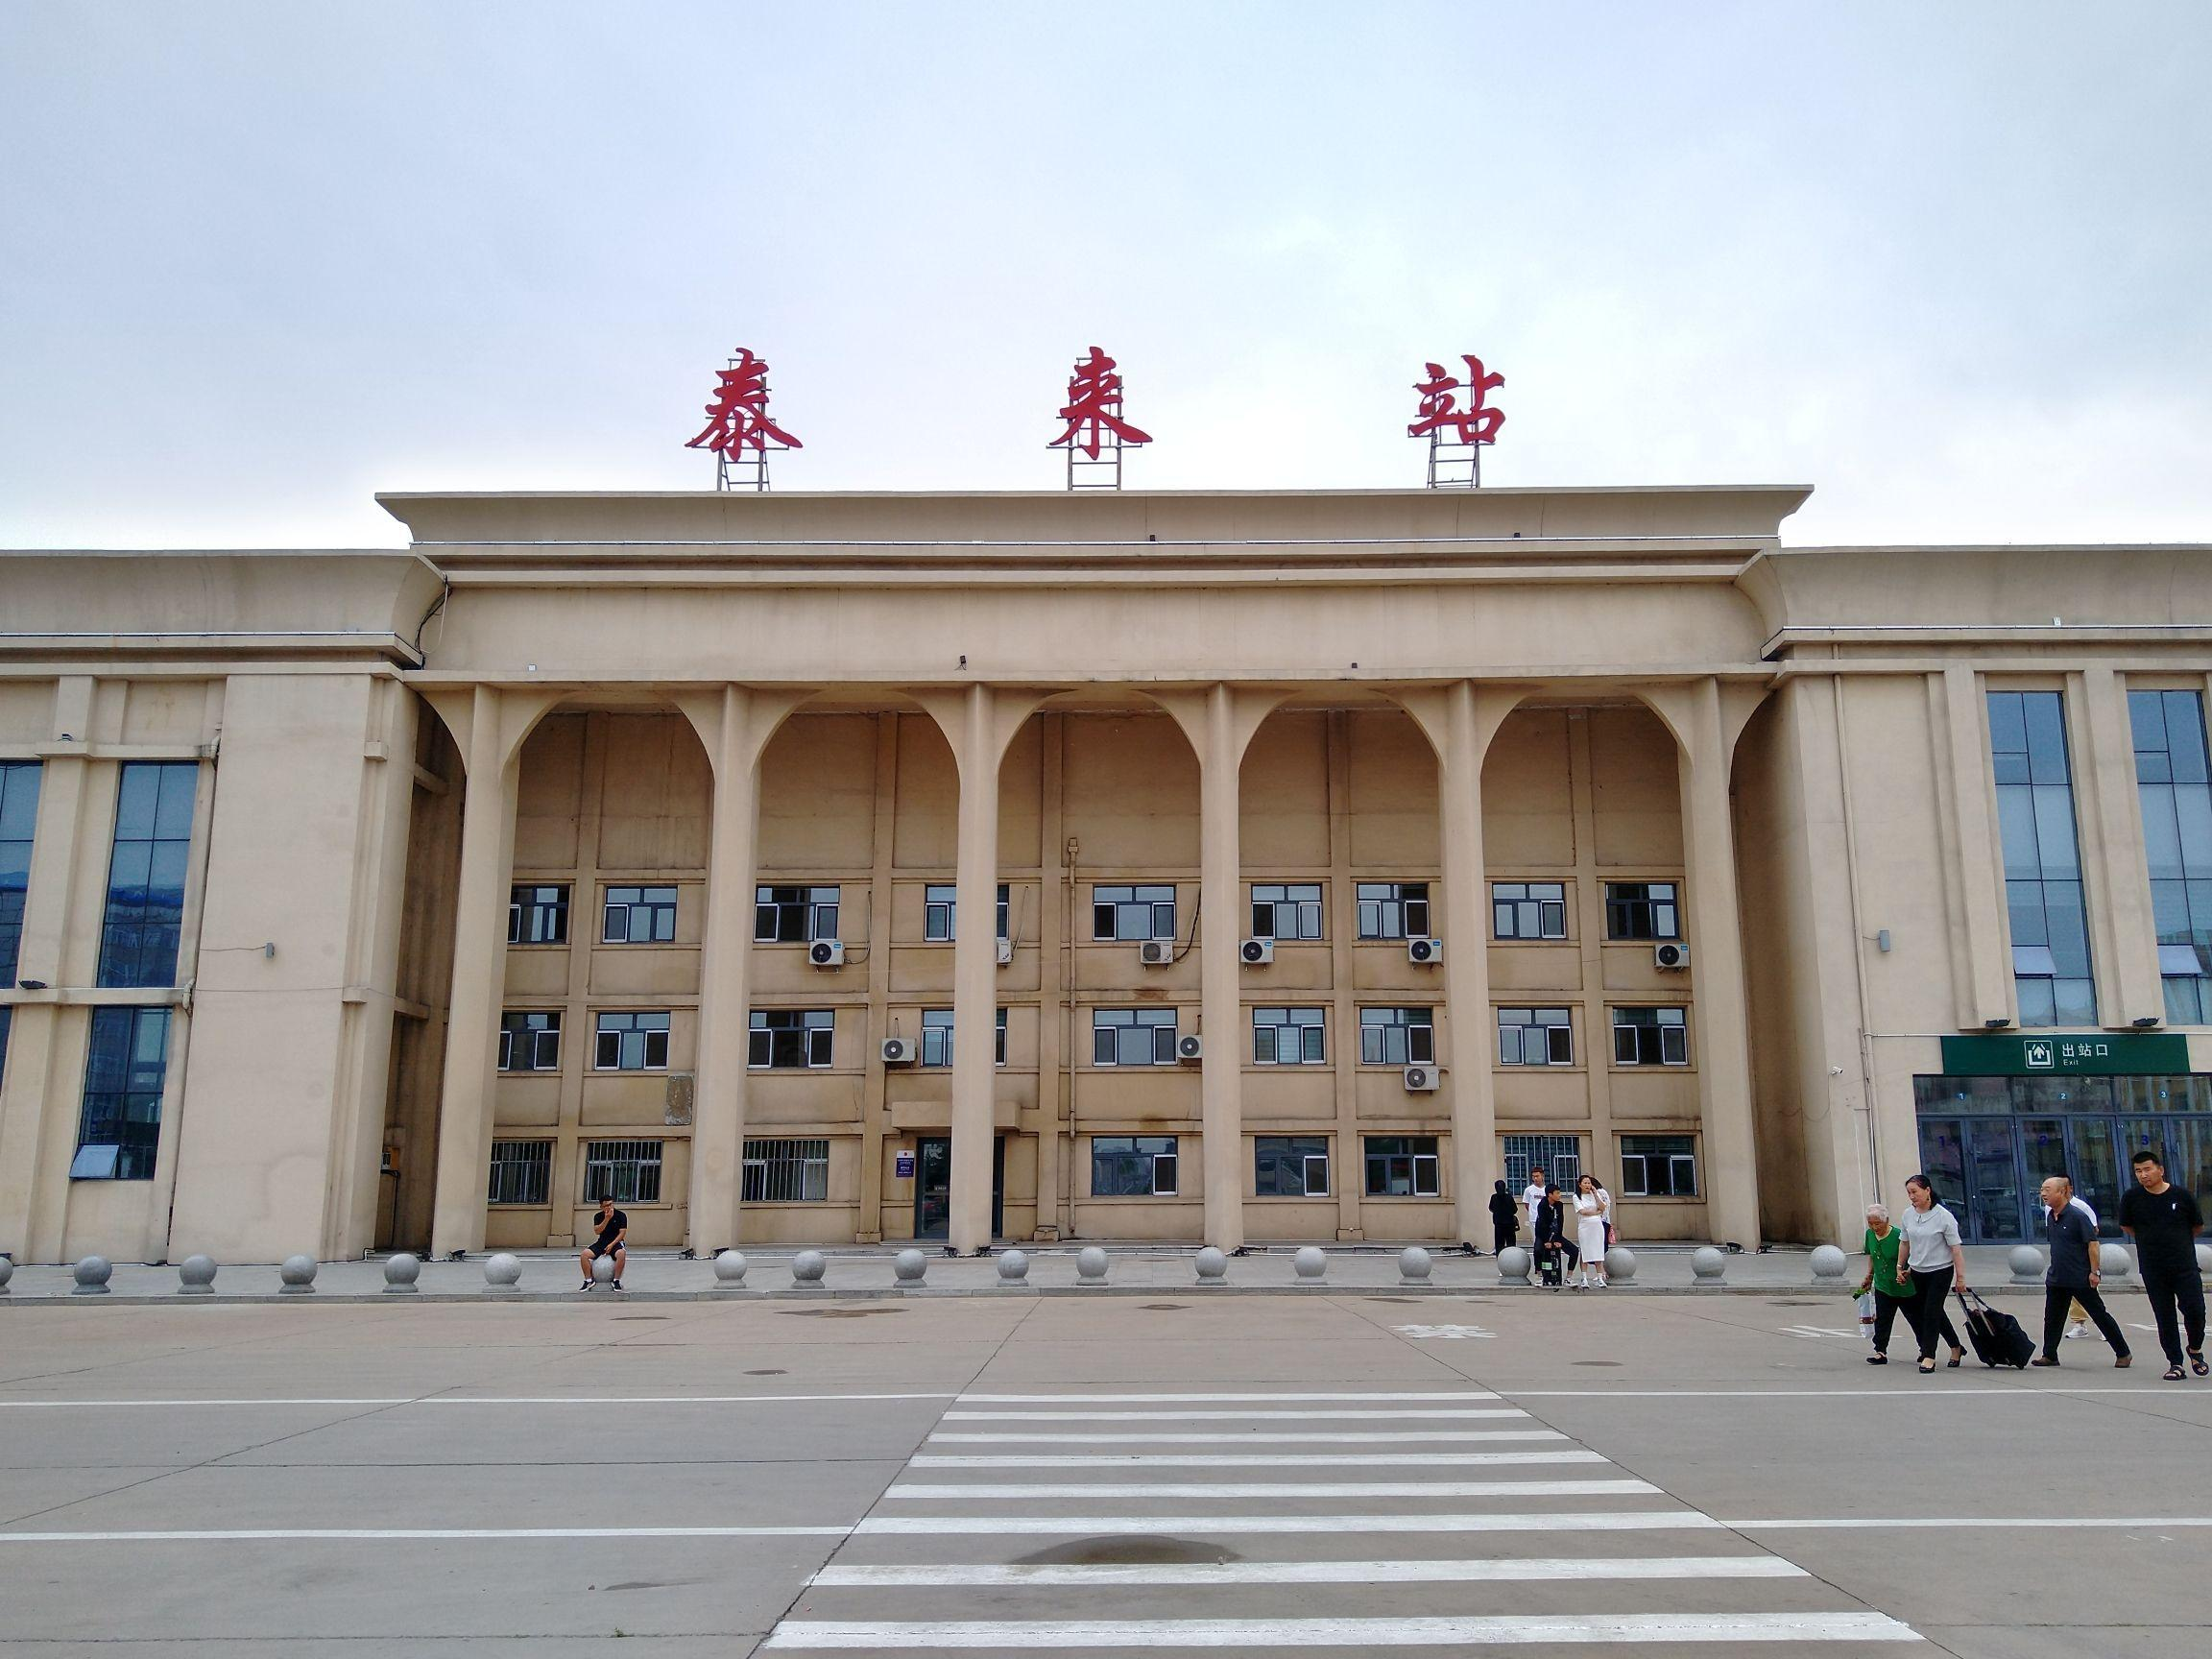
地标名称：泰来站
所在城市：齐齐哈尔市·泰来县